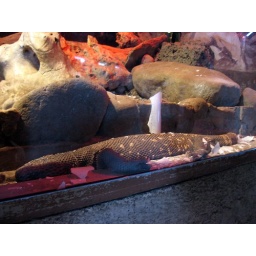
there is broken glass all over his back and his water dish. good luck champ